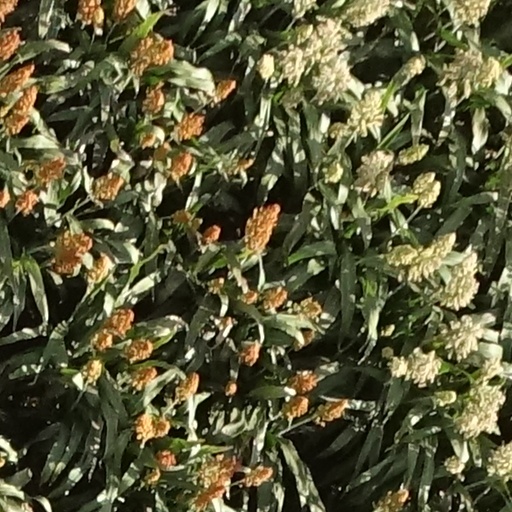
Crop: sorghum